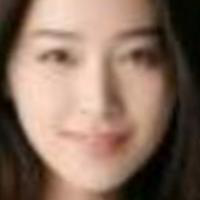
Age group: age 21-30